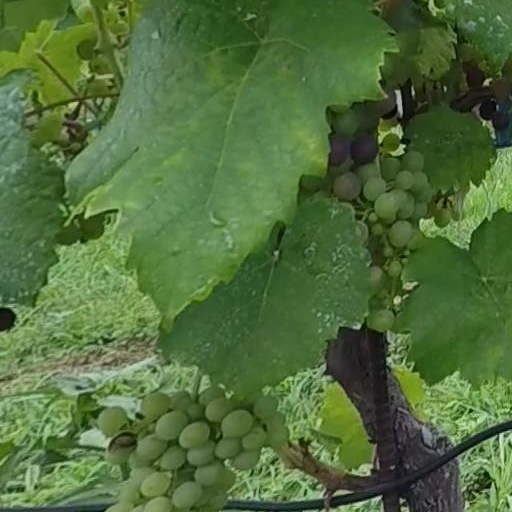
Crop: grape